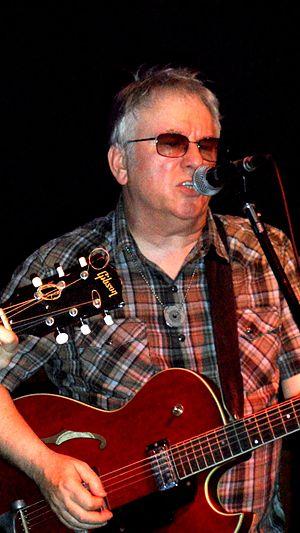
Wreckless Eric, Eric Goulden de son vrai nom, né le 18 mai 1954 à Newhaven, est un artiste britannique de la scène punk underground de la fin des années 1970.